WVTT-CD

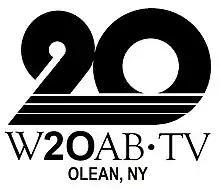
Original logo for W20AB

WVTT-CD first signed on March 7, 1986, as W20AB on channel 20 by Choice Olean Television, Inc. and was affiliated with the American Christian Television System (ACTS) and Tempo Television. The station was the first station to broadcast from the city, and the first television station in the Southern Tier of Western New York to prove to be commercially viable; WNYP-TV (channel 26), an earlier effort based in Jamestown, failed after only three years in the late 1960s and was passed on to a religious broadcaster.